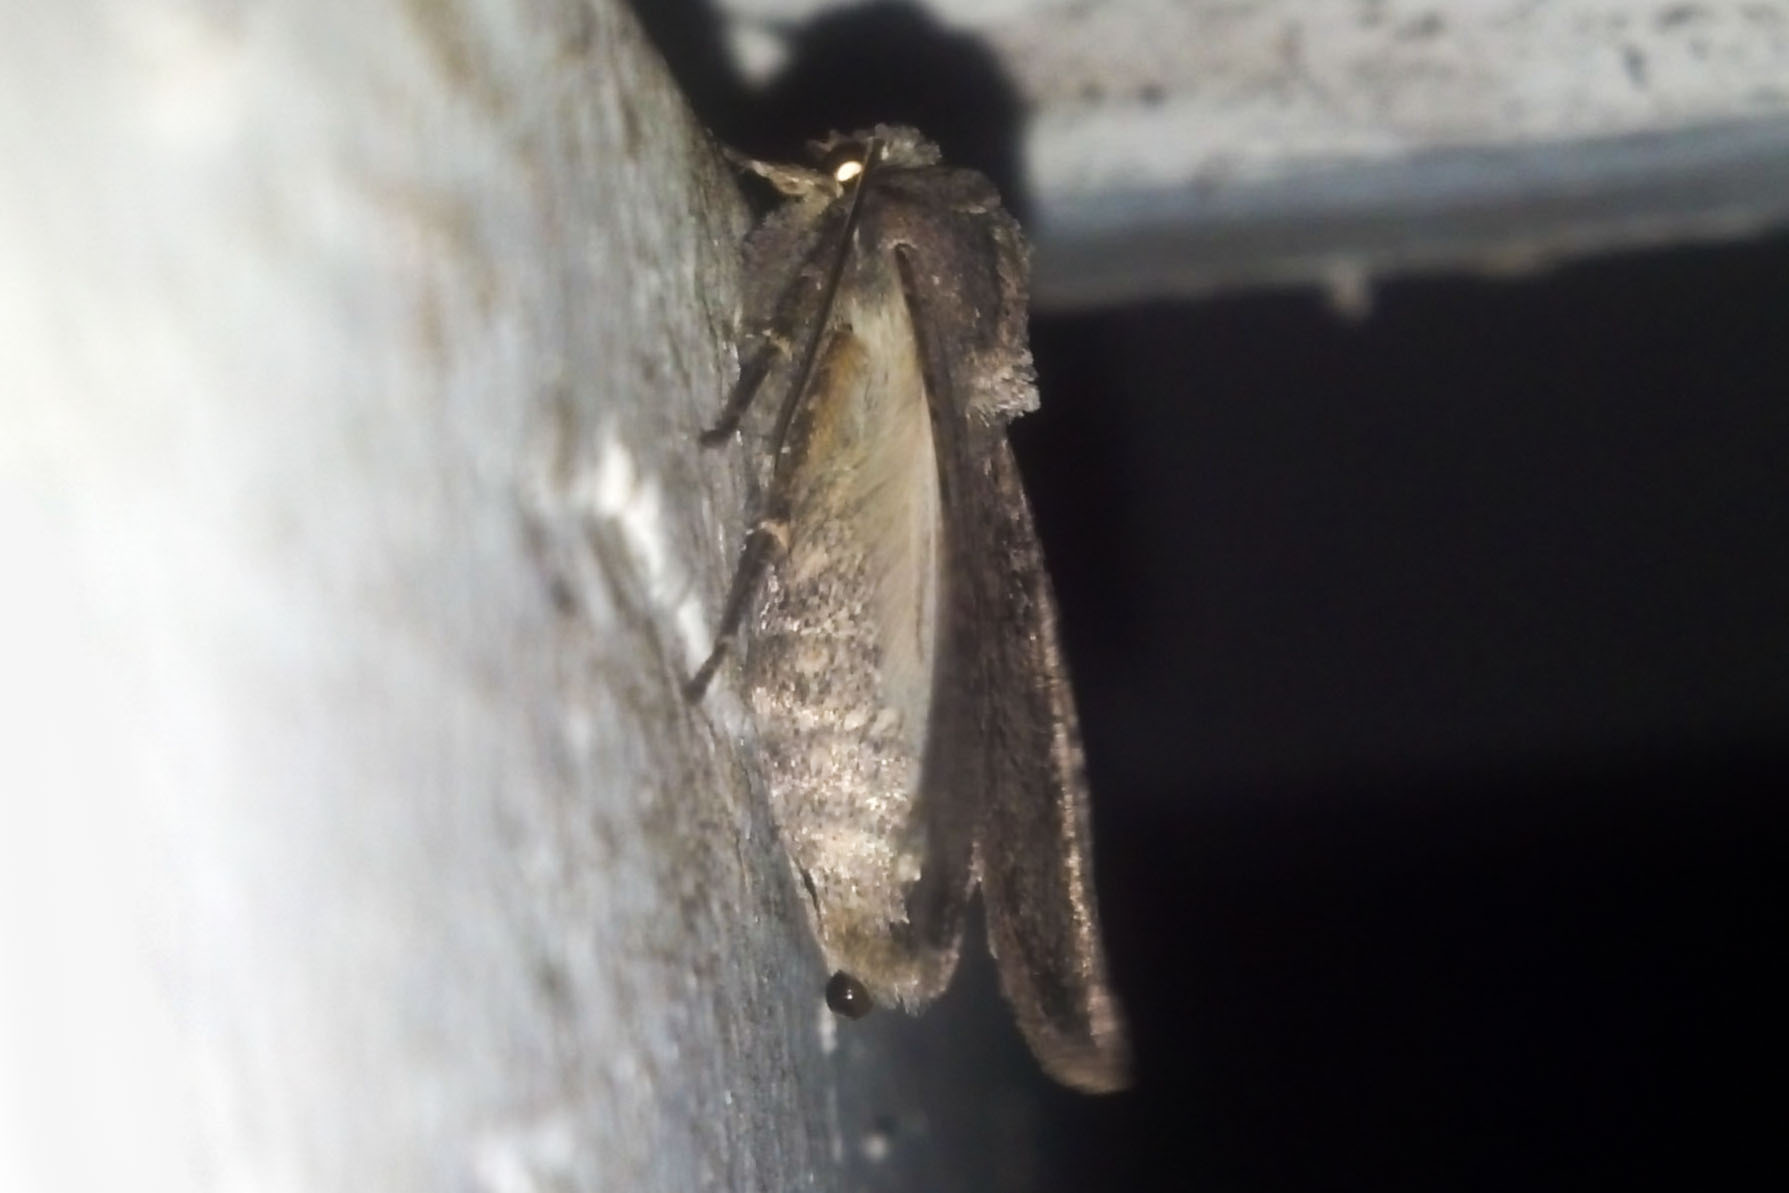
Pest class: cutworms